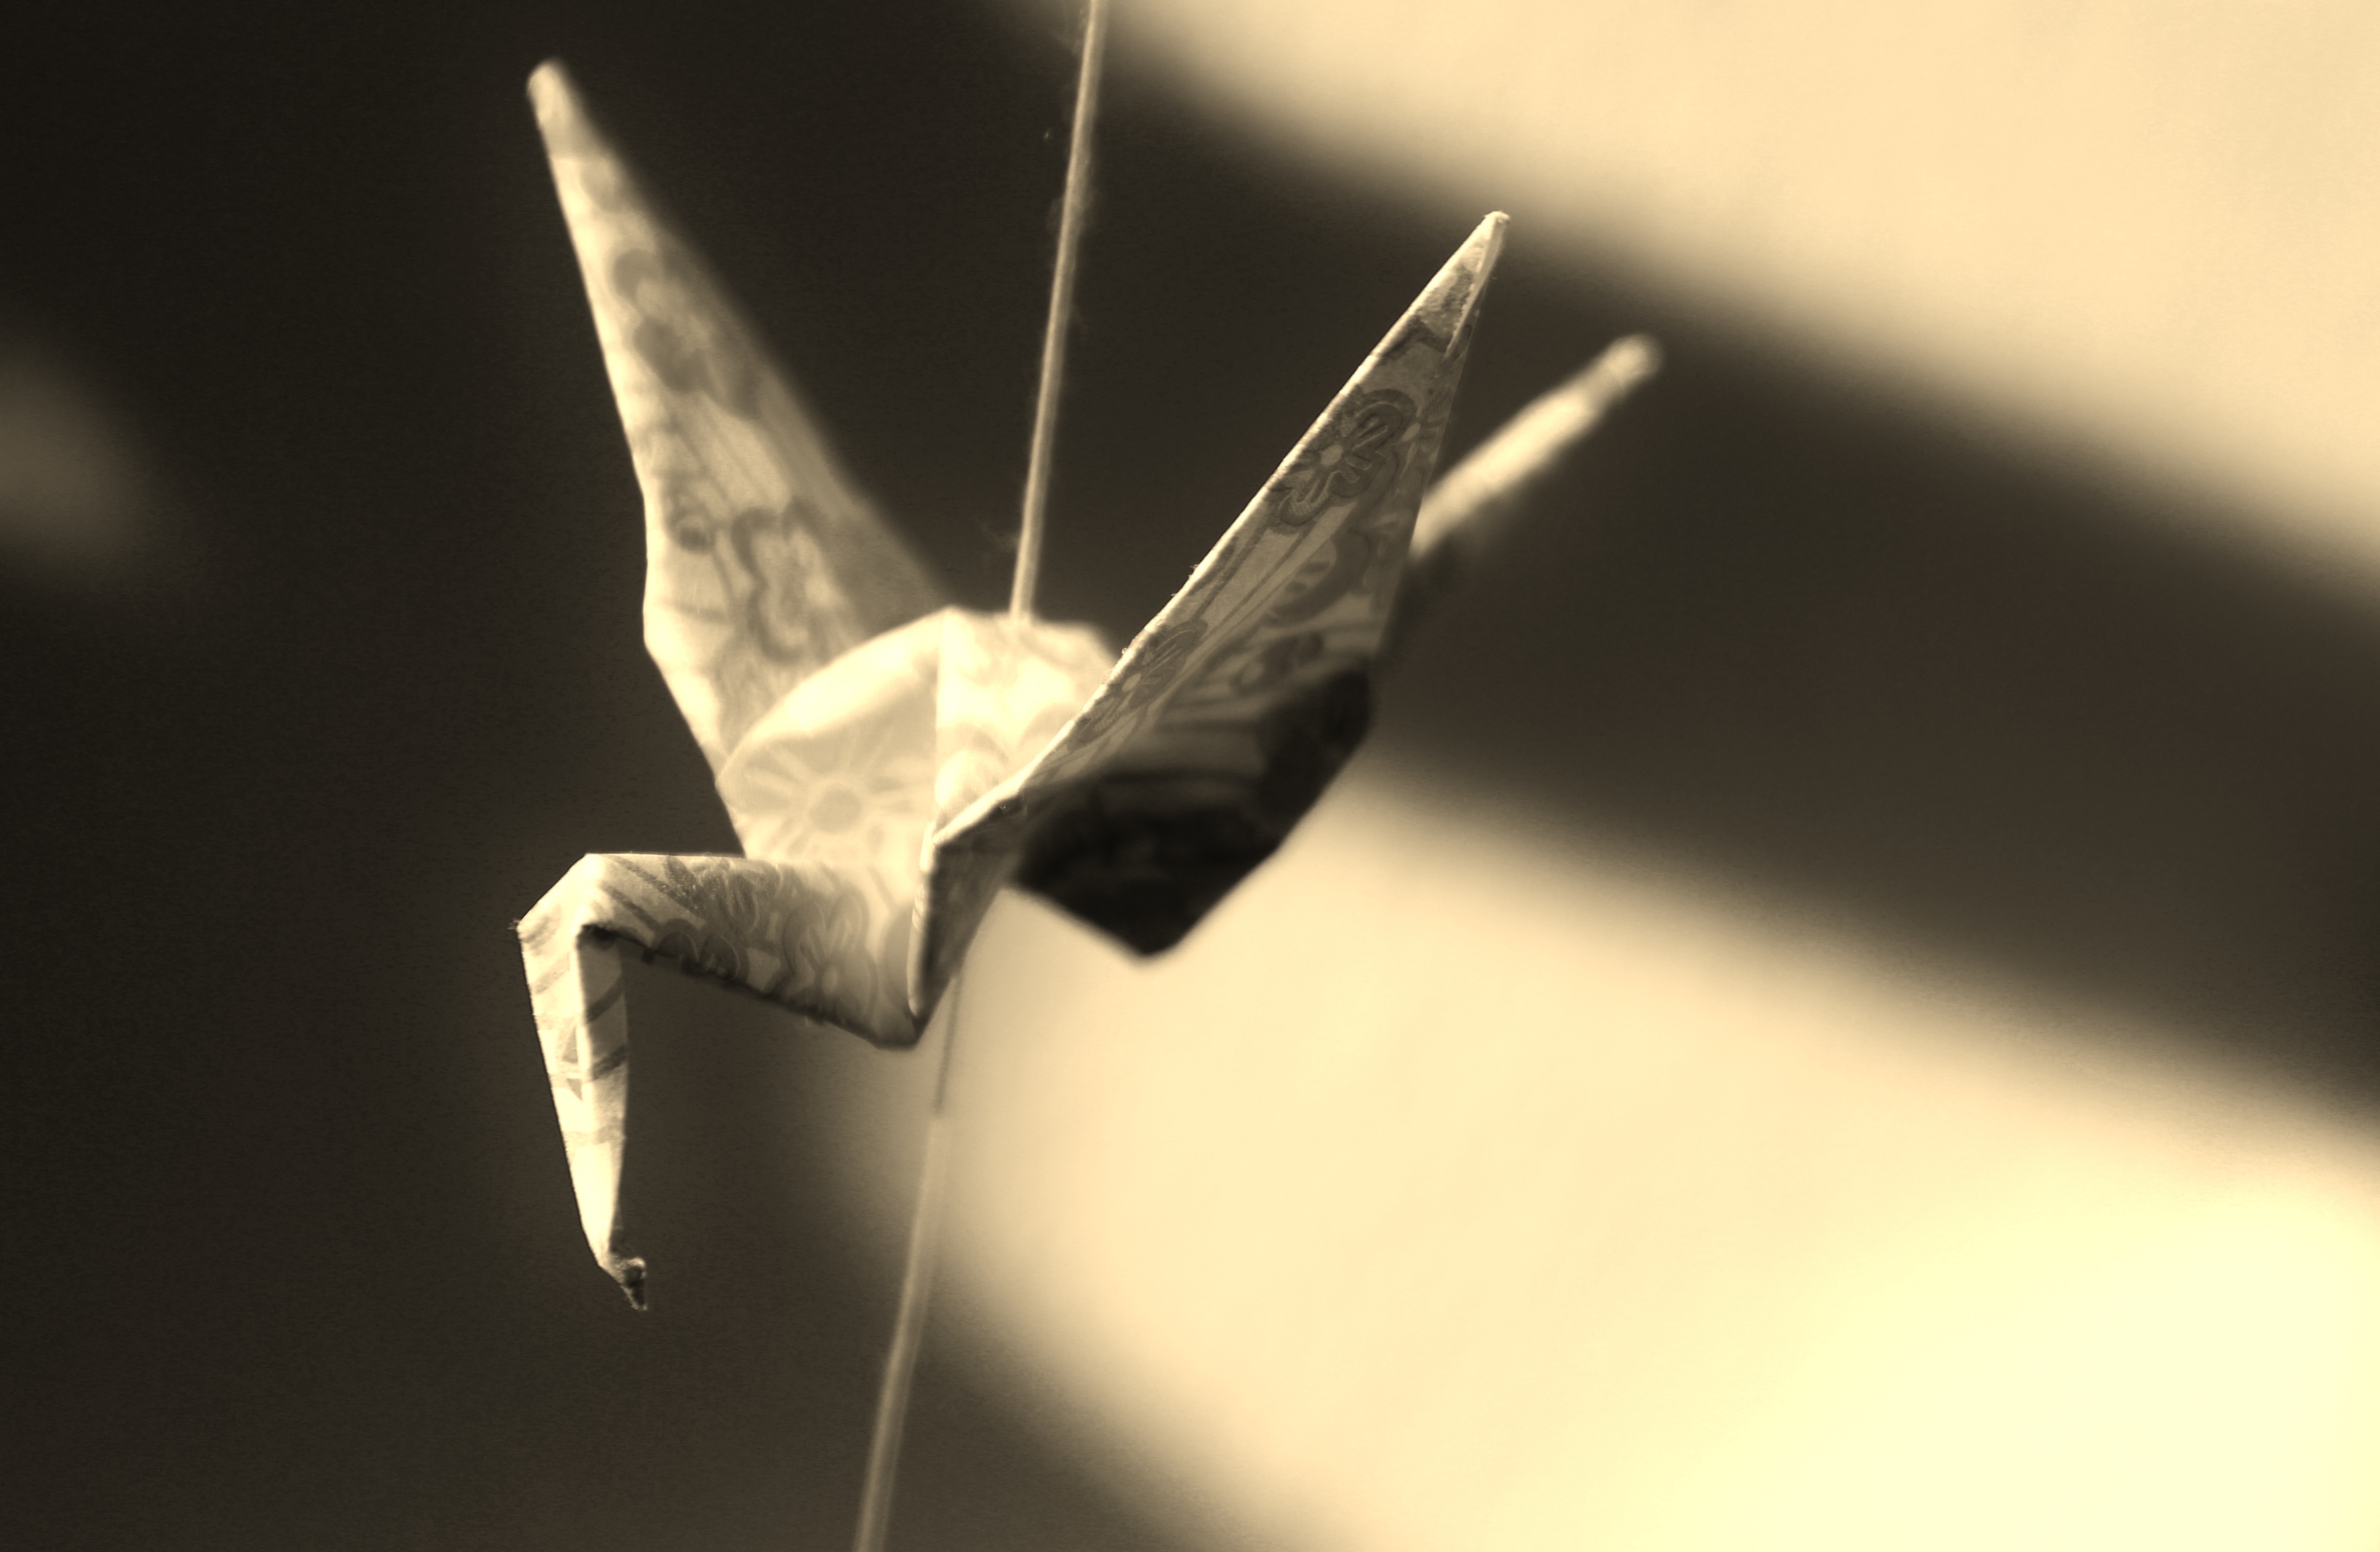
hand, bird, wing, light, white, photography, sunlight, leaf, decoration, color, insect, shadow, darkness, black, paper, close up, folded, caught, shape, handicraft, origami, depression, macro photography, tinker